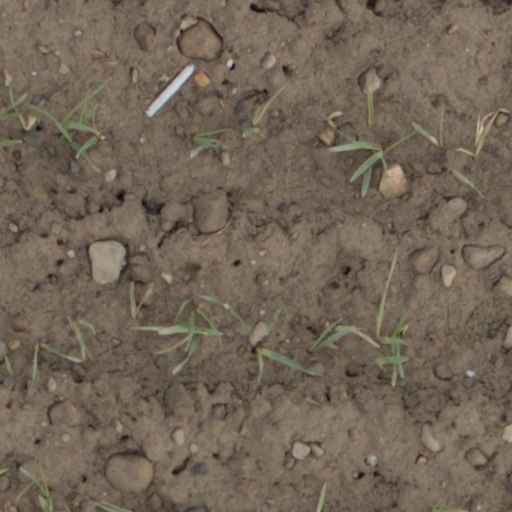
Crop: wheat